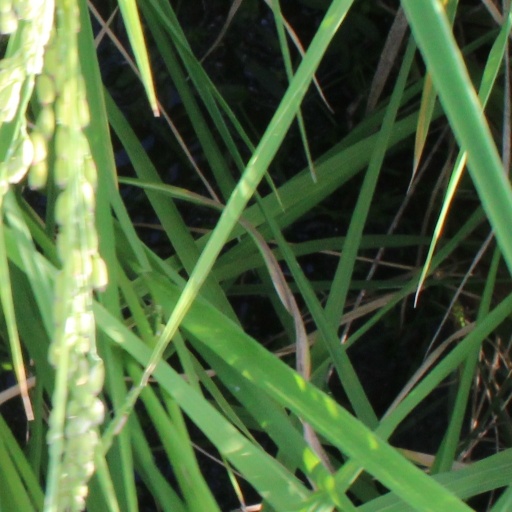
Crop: rice